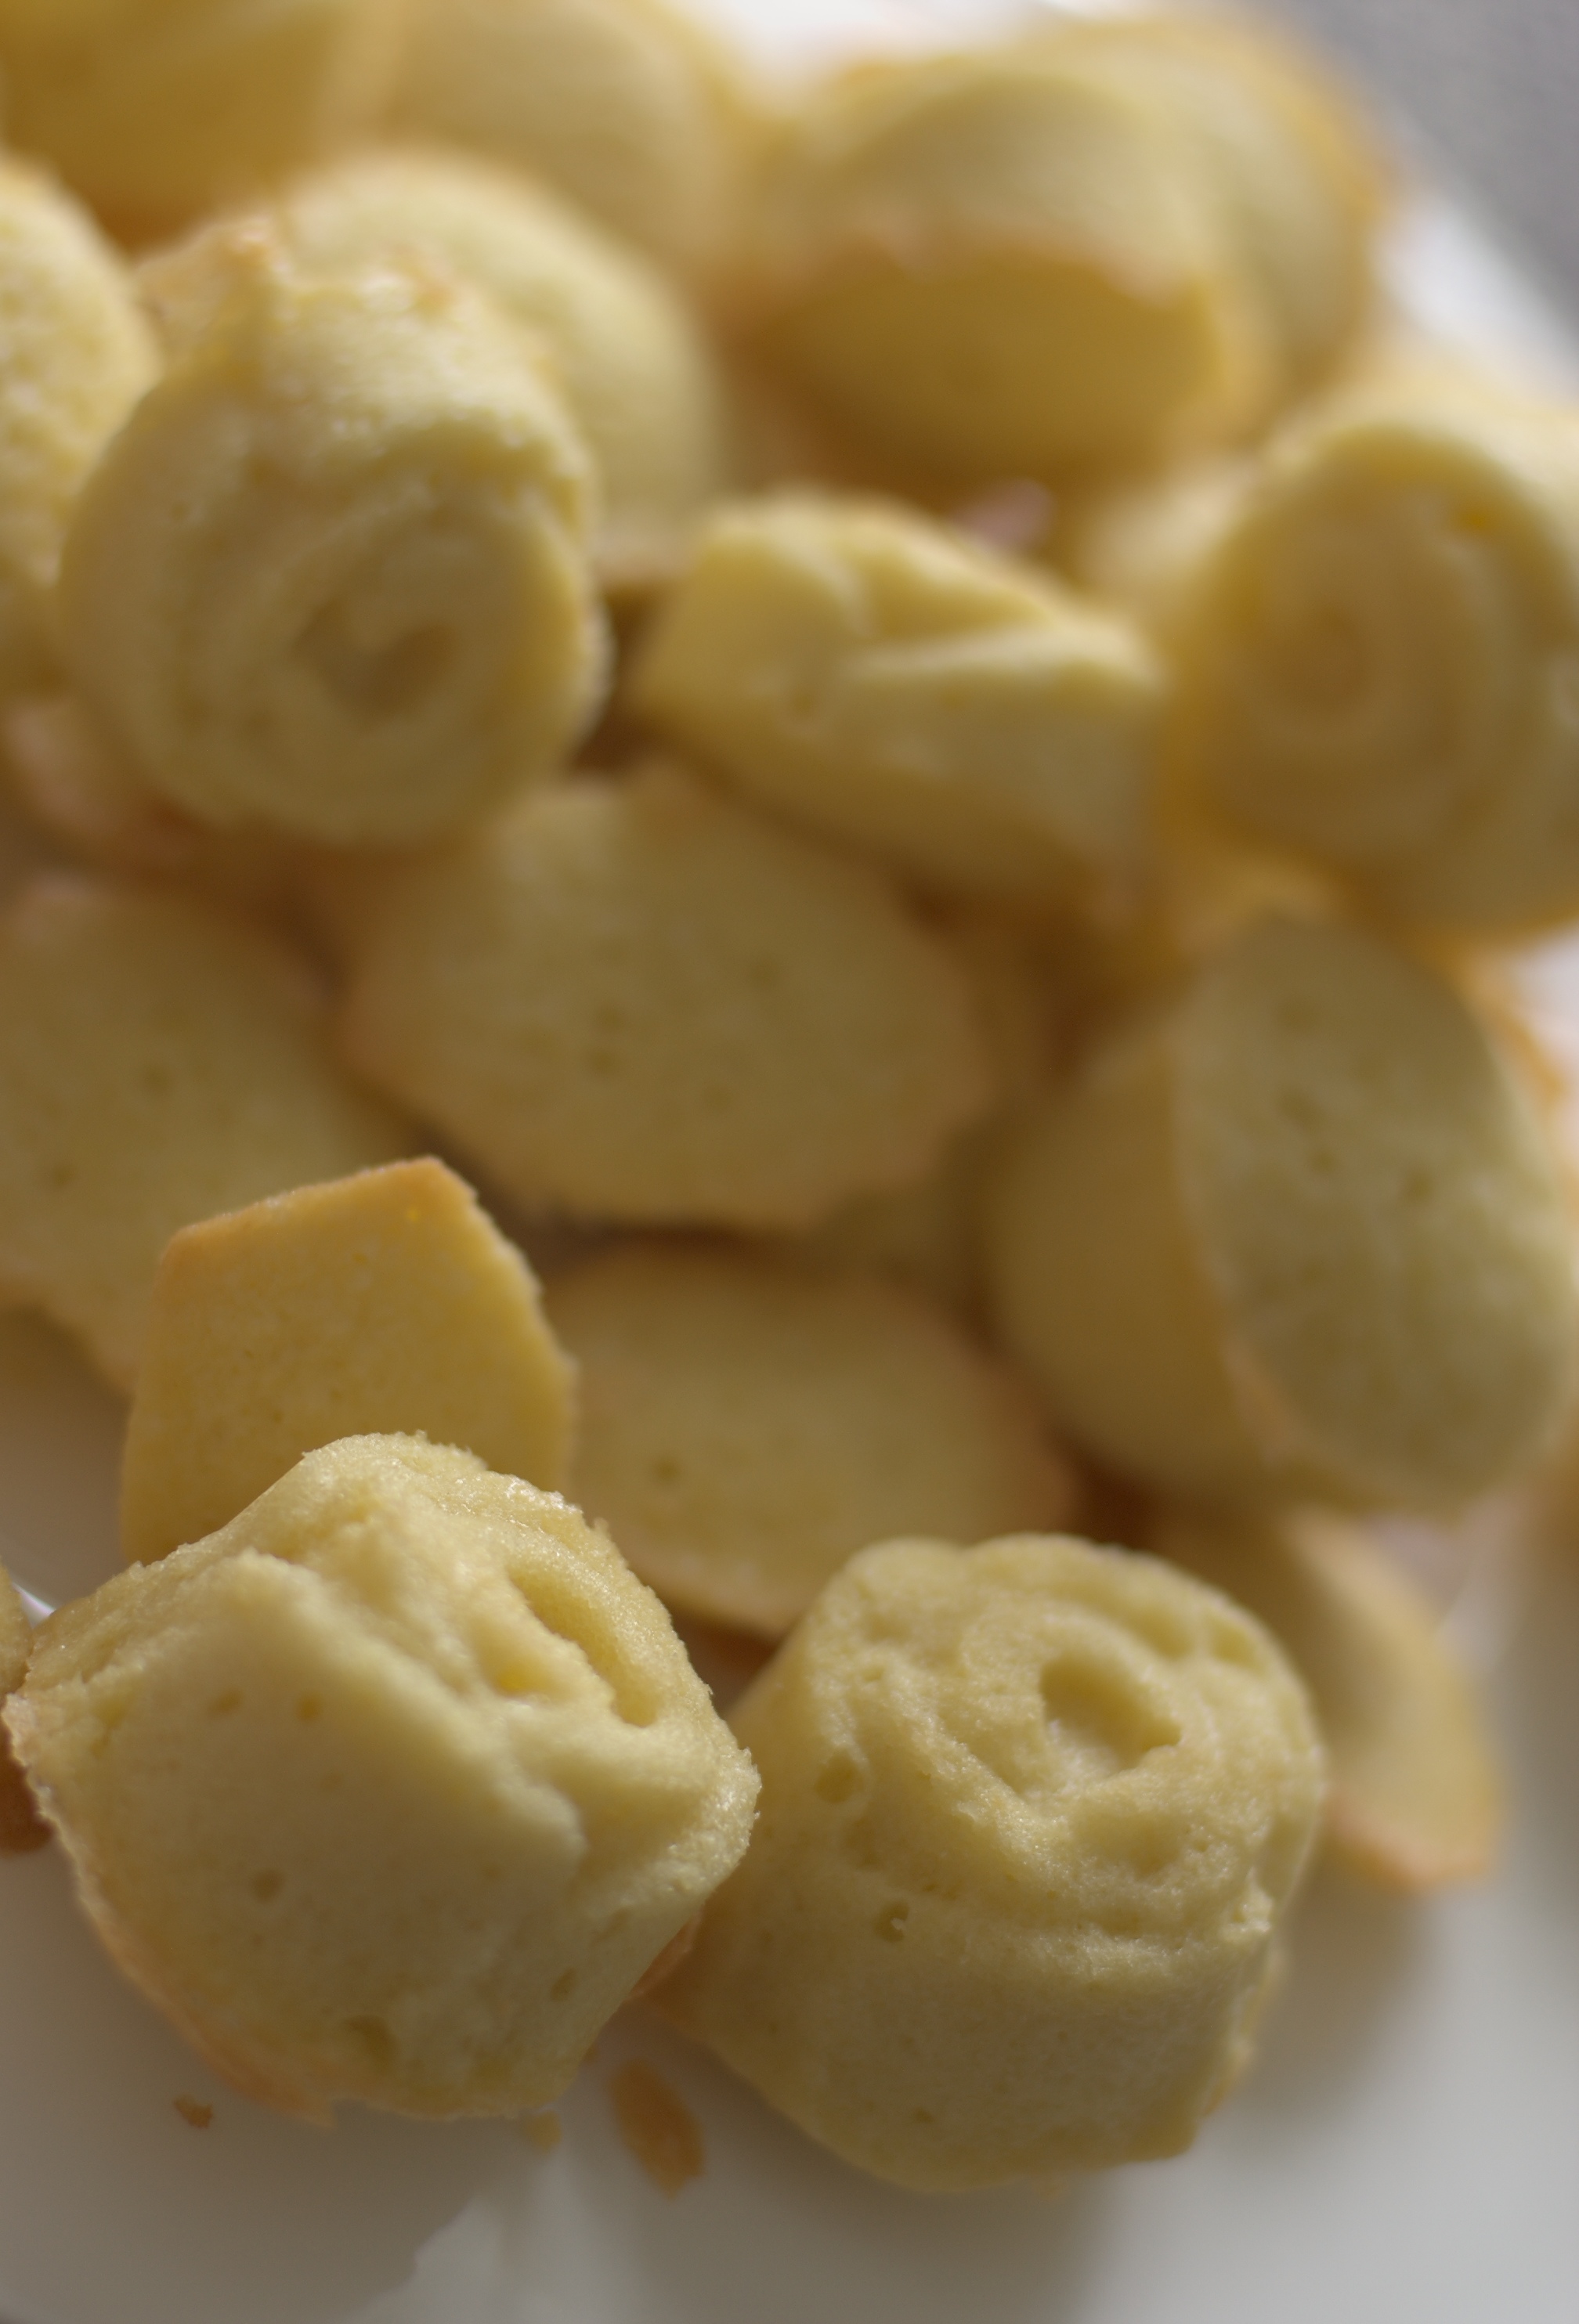
dish, food, produce, dessert, cuisine, dairy product, 2012, f14, cookies, rawtherapee, pentax, lenstagged, steffenzahn, k100d, justpentax, iamflickr, cosina, voigtlander, 58mm, nokton, cosinavoigtlnder, 58mmf14, 58mm14, nokton58mmf14slii, 58mmf14nokton, kekse, nahrungsmittel, snack food, pelmeni, khinkali